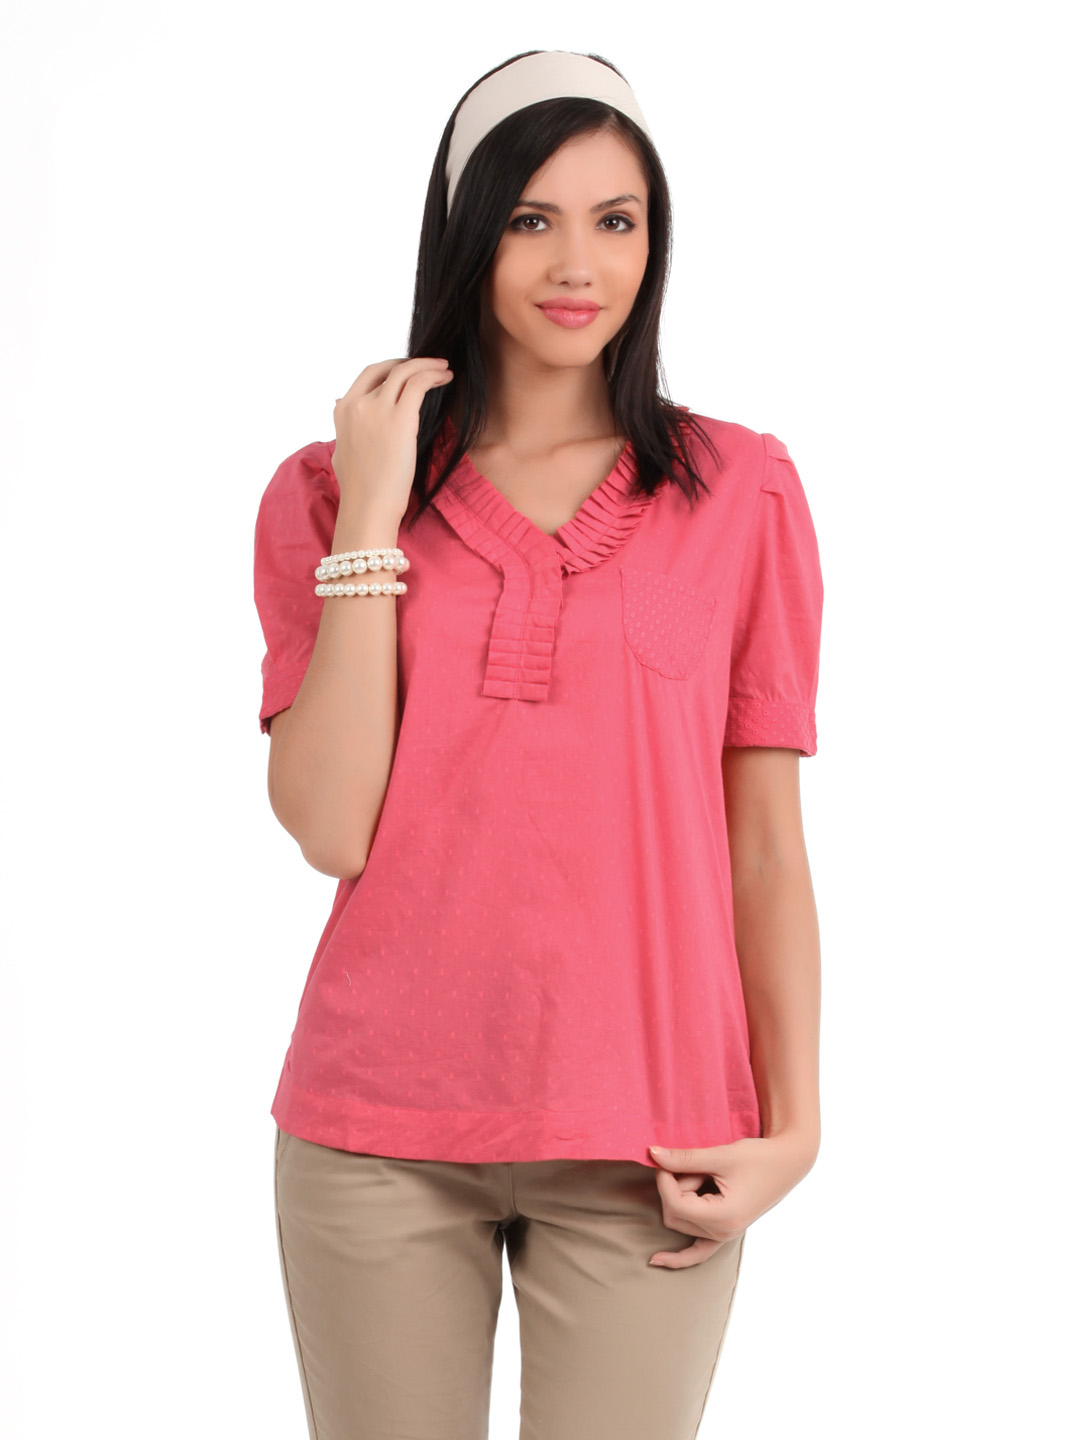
Elle Pink Essentials Top
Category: Apparel / Topwear / Tops
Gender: Women
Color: Pink
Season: Summer 2012
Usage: Casual